Soraya Tarzi

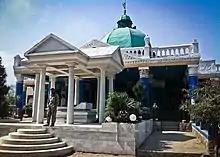
Queen Soraya and her husband King Amanullah are buried at this mausoleum in Jalalabad, Afghanistan

Queen Soraya and her family firstly fled to India, where she gave birth to a daughter on 7 June 1929 that they would name Princess India after their adopted country. The family next lived in exile in Rome, Italy, having been invited there.